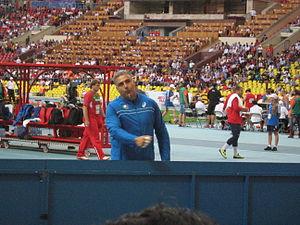
La deuxième journée des Championnats du monde d'athlétisme à Moscou 2013